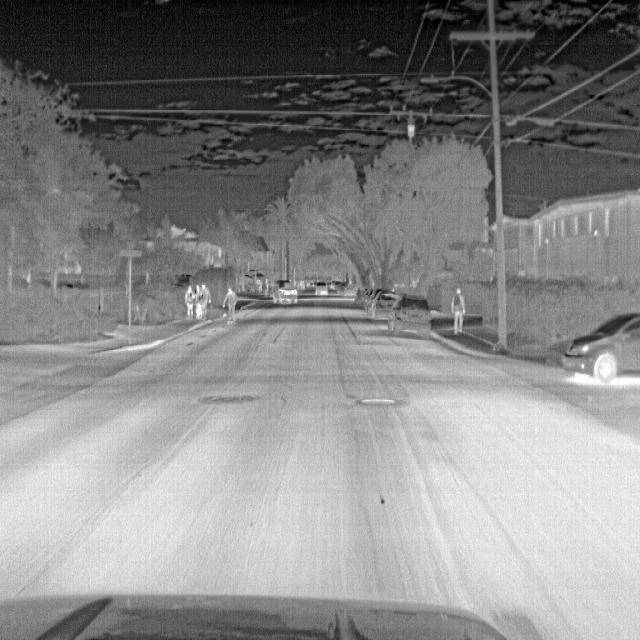
Detected objects:
label: person
label: person
label: person
label: person
label: person